West Virginia Mountaineers baseball

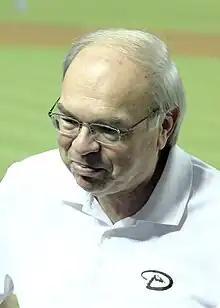

In 2024, West Virginia University officially renamed its baseball stadium Kendrick Family Ballpark at the Monongalia County Baseball Complex in honor of alumnus and Arizona Diamondbacks owner Ken Kendrick, following a major gift from the Kendrick family. The donation supports facility upgrades, most notably the construction of a new 8,200-square-foot indoor pitching and hitting facility, scheduled for completion in February 2025. The facility will feature two regulation-size pitching lanes, two full-size batting cages, a soft toss area, and state-of-the-art Trackman technology for performance analytics.